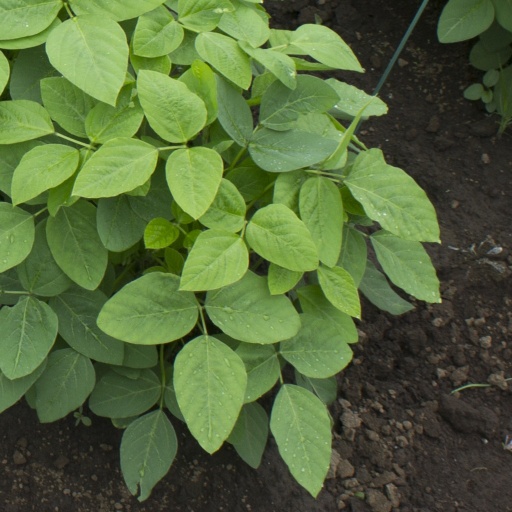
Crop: soybean